South Georgia and the South Sandwich Islands sovereignty dispute

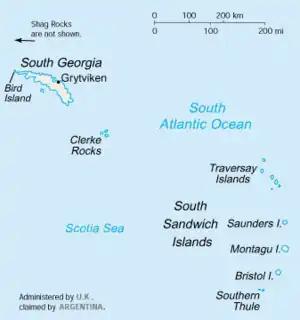
Map of South Georgia and the South Sandwich Islands

British sovereignty of South Georgia and the South Sandwich Islands is disputed by Argentina. The United Kingdom claimed South Georgia in 1775 (at the time it was the Kingdom of Great Britain), annexed the islands in 1908, and has exercised "de facto" control with the exception of a brief period during the Falklands War in 1982, when the islands were partially controlled by Argentina. The dispute started in 1927 when Argentina claimed sovereignty over South Georgia, and subsequently expanded in scope with Argentina claiming the South Sandwich Islands in 1938. The islands have no indigenous population, and currently only have about 30 inhabitants.